Sherco

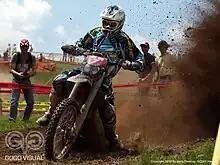
Fabien Planet at the 2010 WEC GP of Italy

In 2009, Sherco introduced the Sherco R; a commercially available version of Albert Cabestany's works machine available in 2.9 (2-stroke) and 3.2 (4-stroke) models, which, among other modifications, included: a titanium exhaust front pipe, high compression cylinder head, keihin carburettor and numerous carbon fibre components.